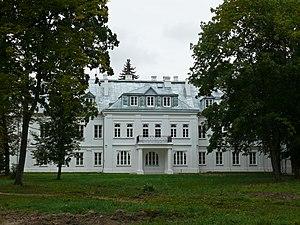
La voïvodie de Lublin est une des 16 régions administratives de la Pologne. Son chef-lieu est Lublin.